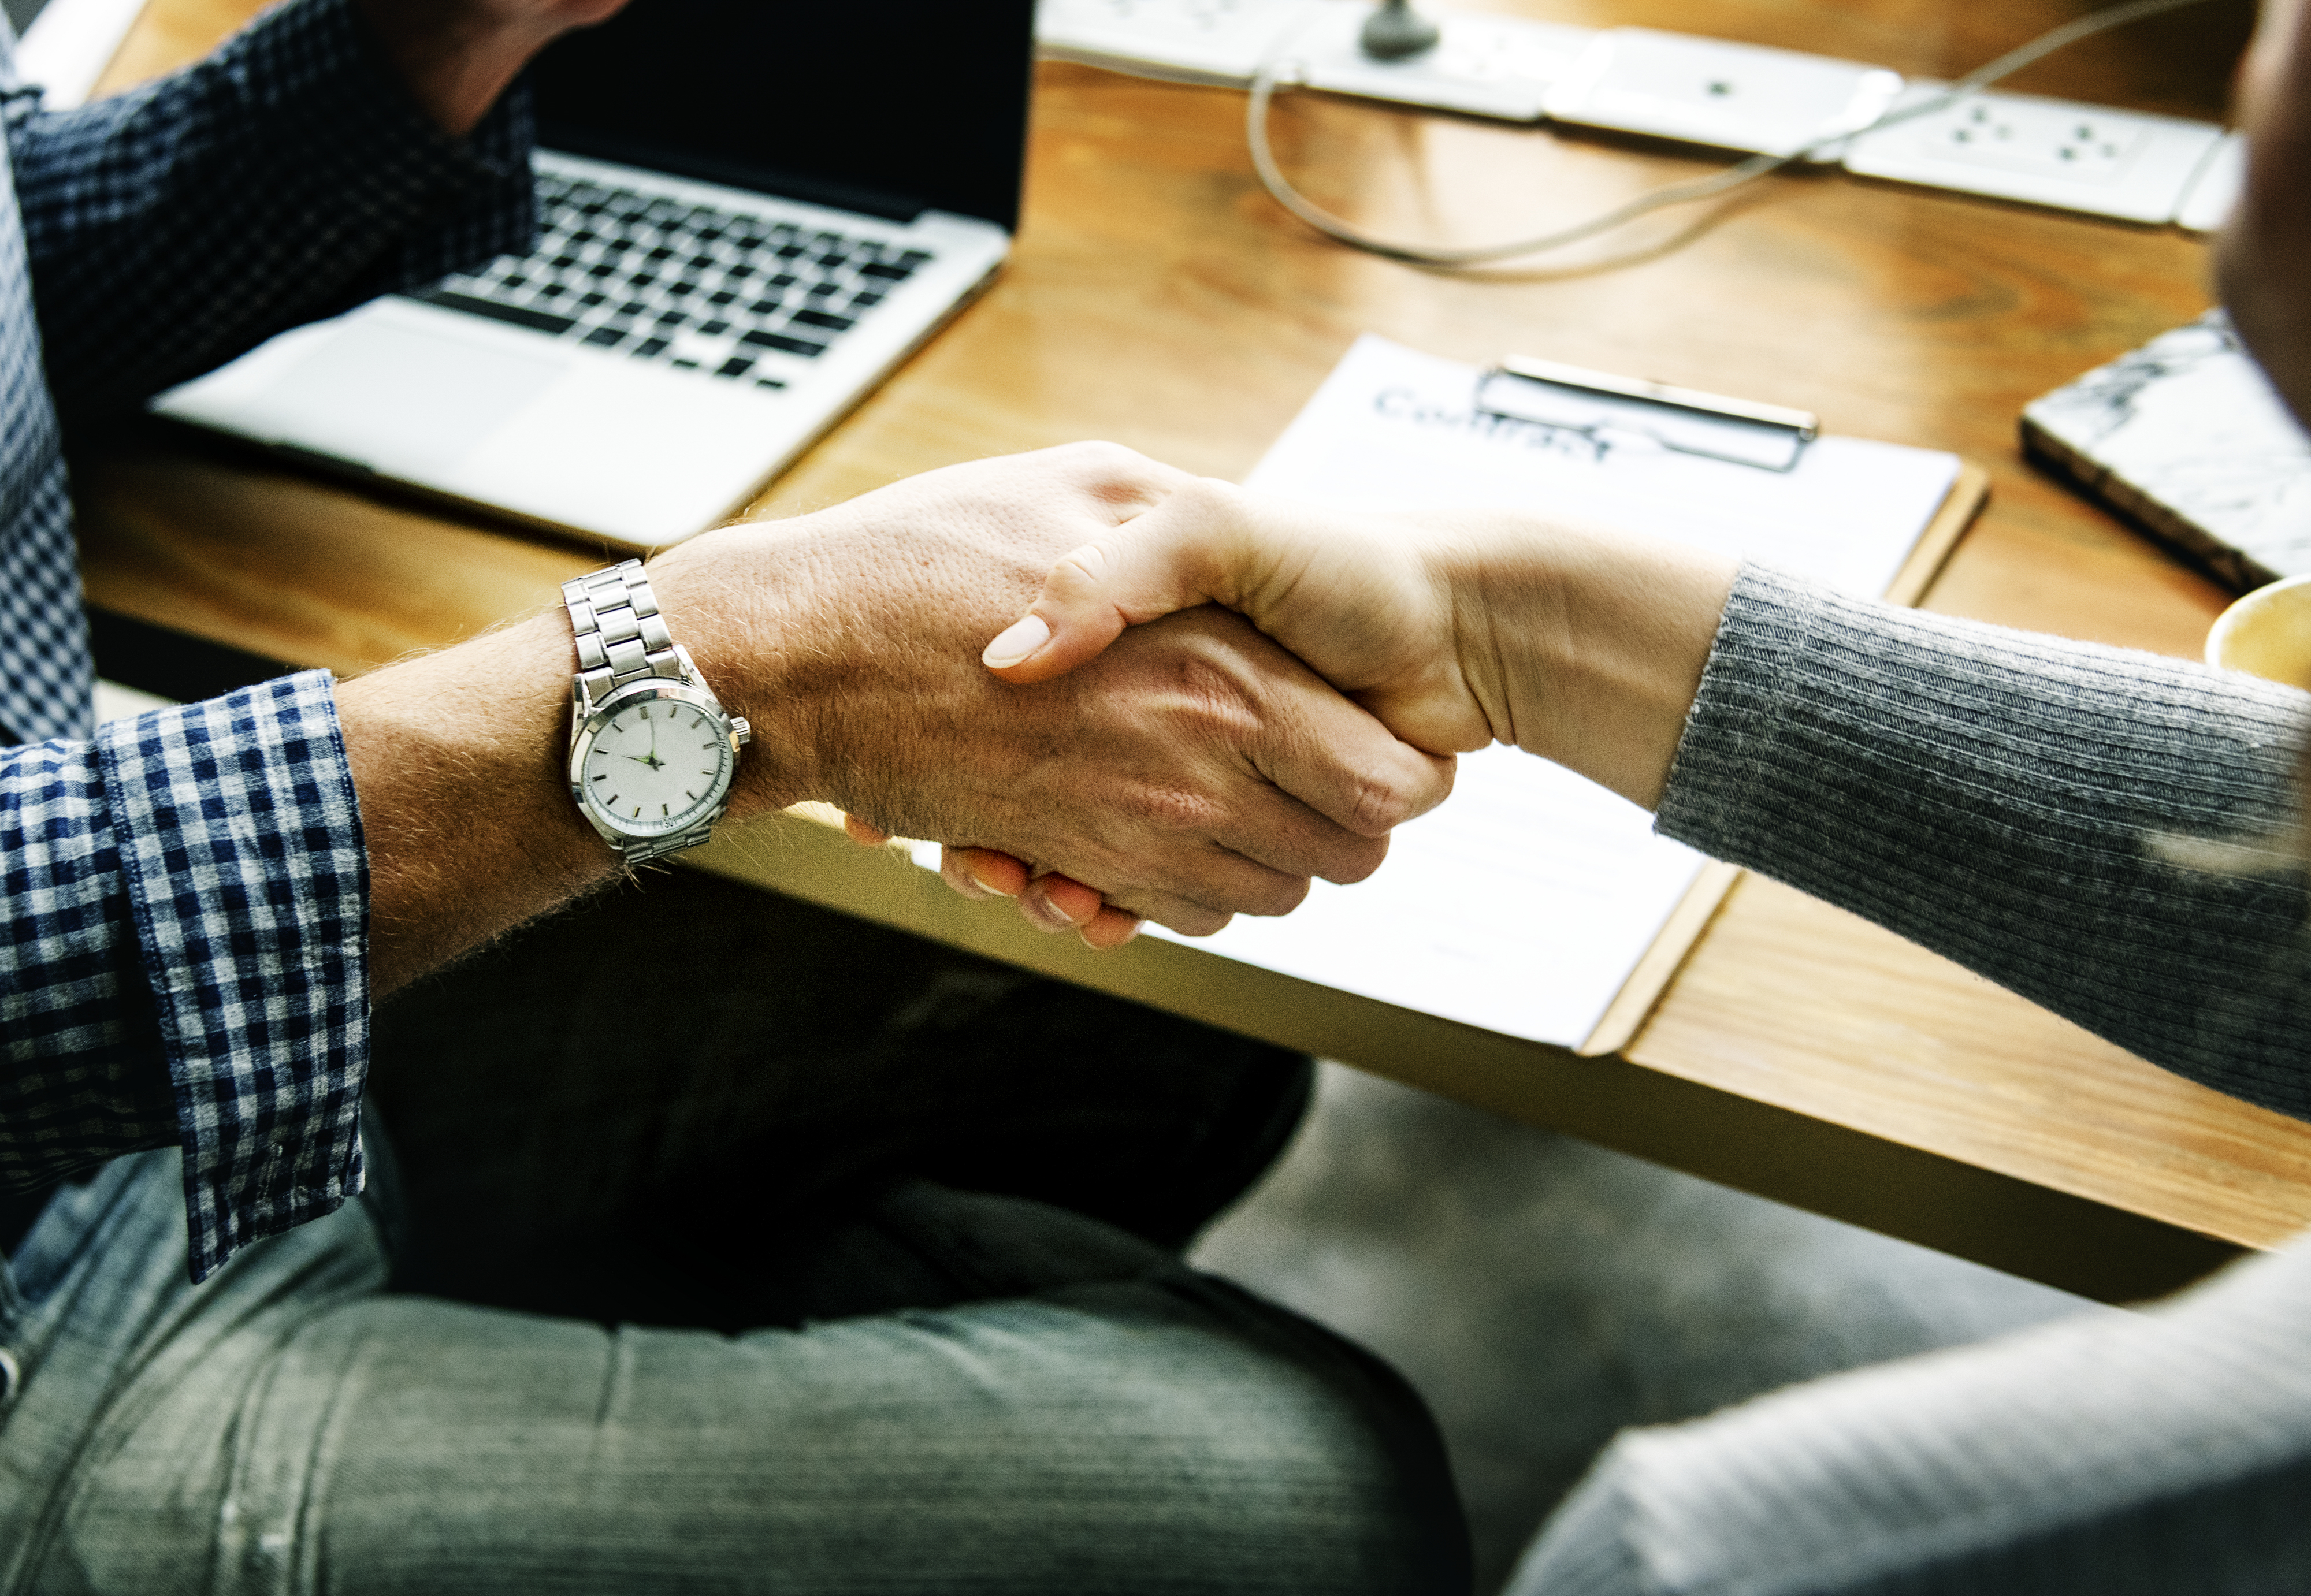
achievement, agreement, arms, business agreement, business deal, caucasian, closeup, collaboration, colleague, connection, cooperation, deal, farewell, friends, gesture, grasp, greeting, group, hands, handshake, helping hands, investment, laptop, meeting, network, notebook, partners, partnership, people, power, promise, shaking hands, startup, success, support, team, team building, teamwork, time, together, togetherness, trust, unity, watch, work, working, workplace, workspace